List of communist ideologies

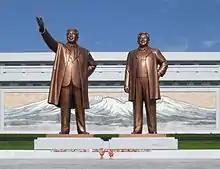
The Mansudae Grand Monuments, depicting large bronze statues of Kim Il Sung and his son Kim Jong Il.

Luxemburgism is a specific revolutionary theory within Marxism and communism-based on the writings of Rosa Luxemburg. Luxemburg was critical of undemocratic tendencies present in the Leninist schools of thought as well as being critical of the reformist Marxism that emerged from the work of Eduard Bernstein's informal faction of the Social Democratic Party of Germany. According to Rosa Luxemburg, under reformism "[capitalism] is not overthrown, but is on the contrary strengthened by the development of social reforms". Luxemburgism sees spontaneism as a natural and important force, where organisation is not a product of scientific-theoretic insight to historical imperatives, but is product of the working classes' struggles, which emerges as a response to mounting contradictions between the productive forces and social relations of society. This was built from Luxemburg's analysis of mass strikes seen in Germany and Russia in the early 20th century. Though she also wrote of the failings in trade unionism at the time due to the conservative function of trade-union bureaucracy hampering the socialist potential of trade-unionism. Ernest Mandel, a Marxian economist, has been characterised as "Luxemburgist" due to his commitment to socialist democracy.